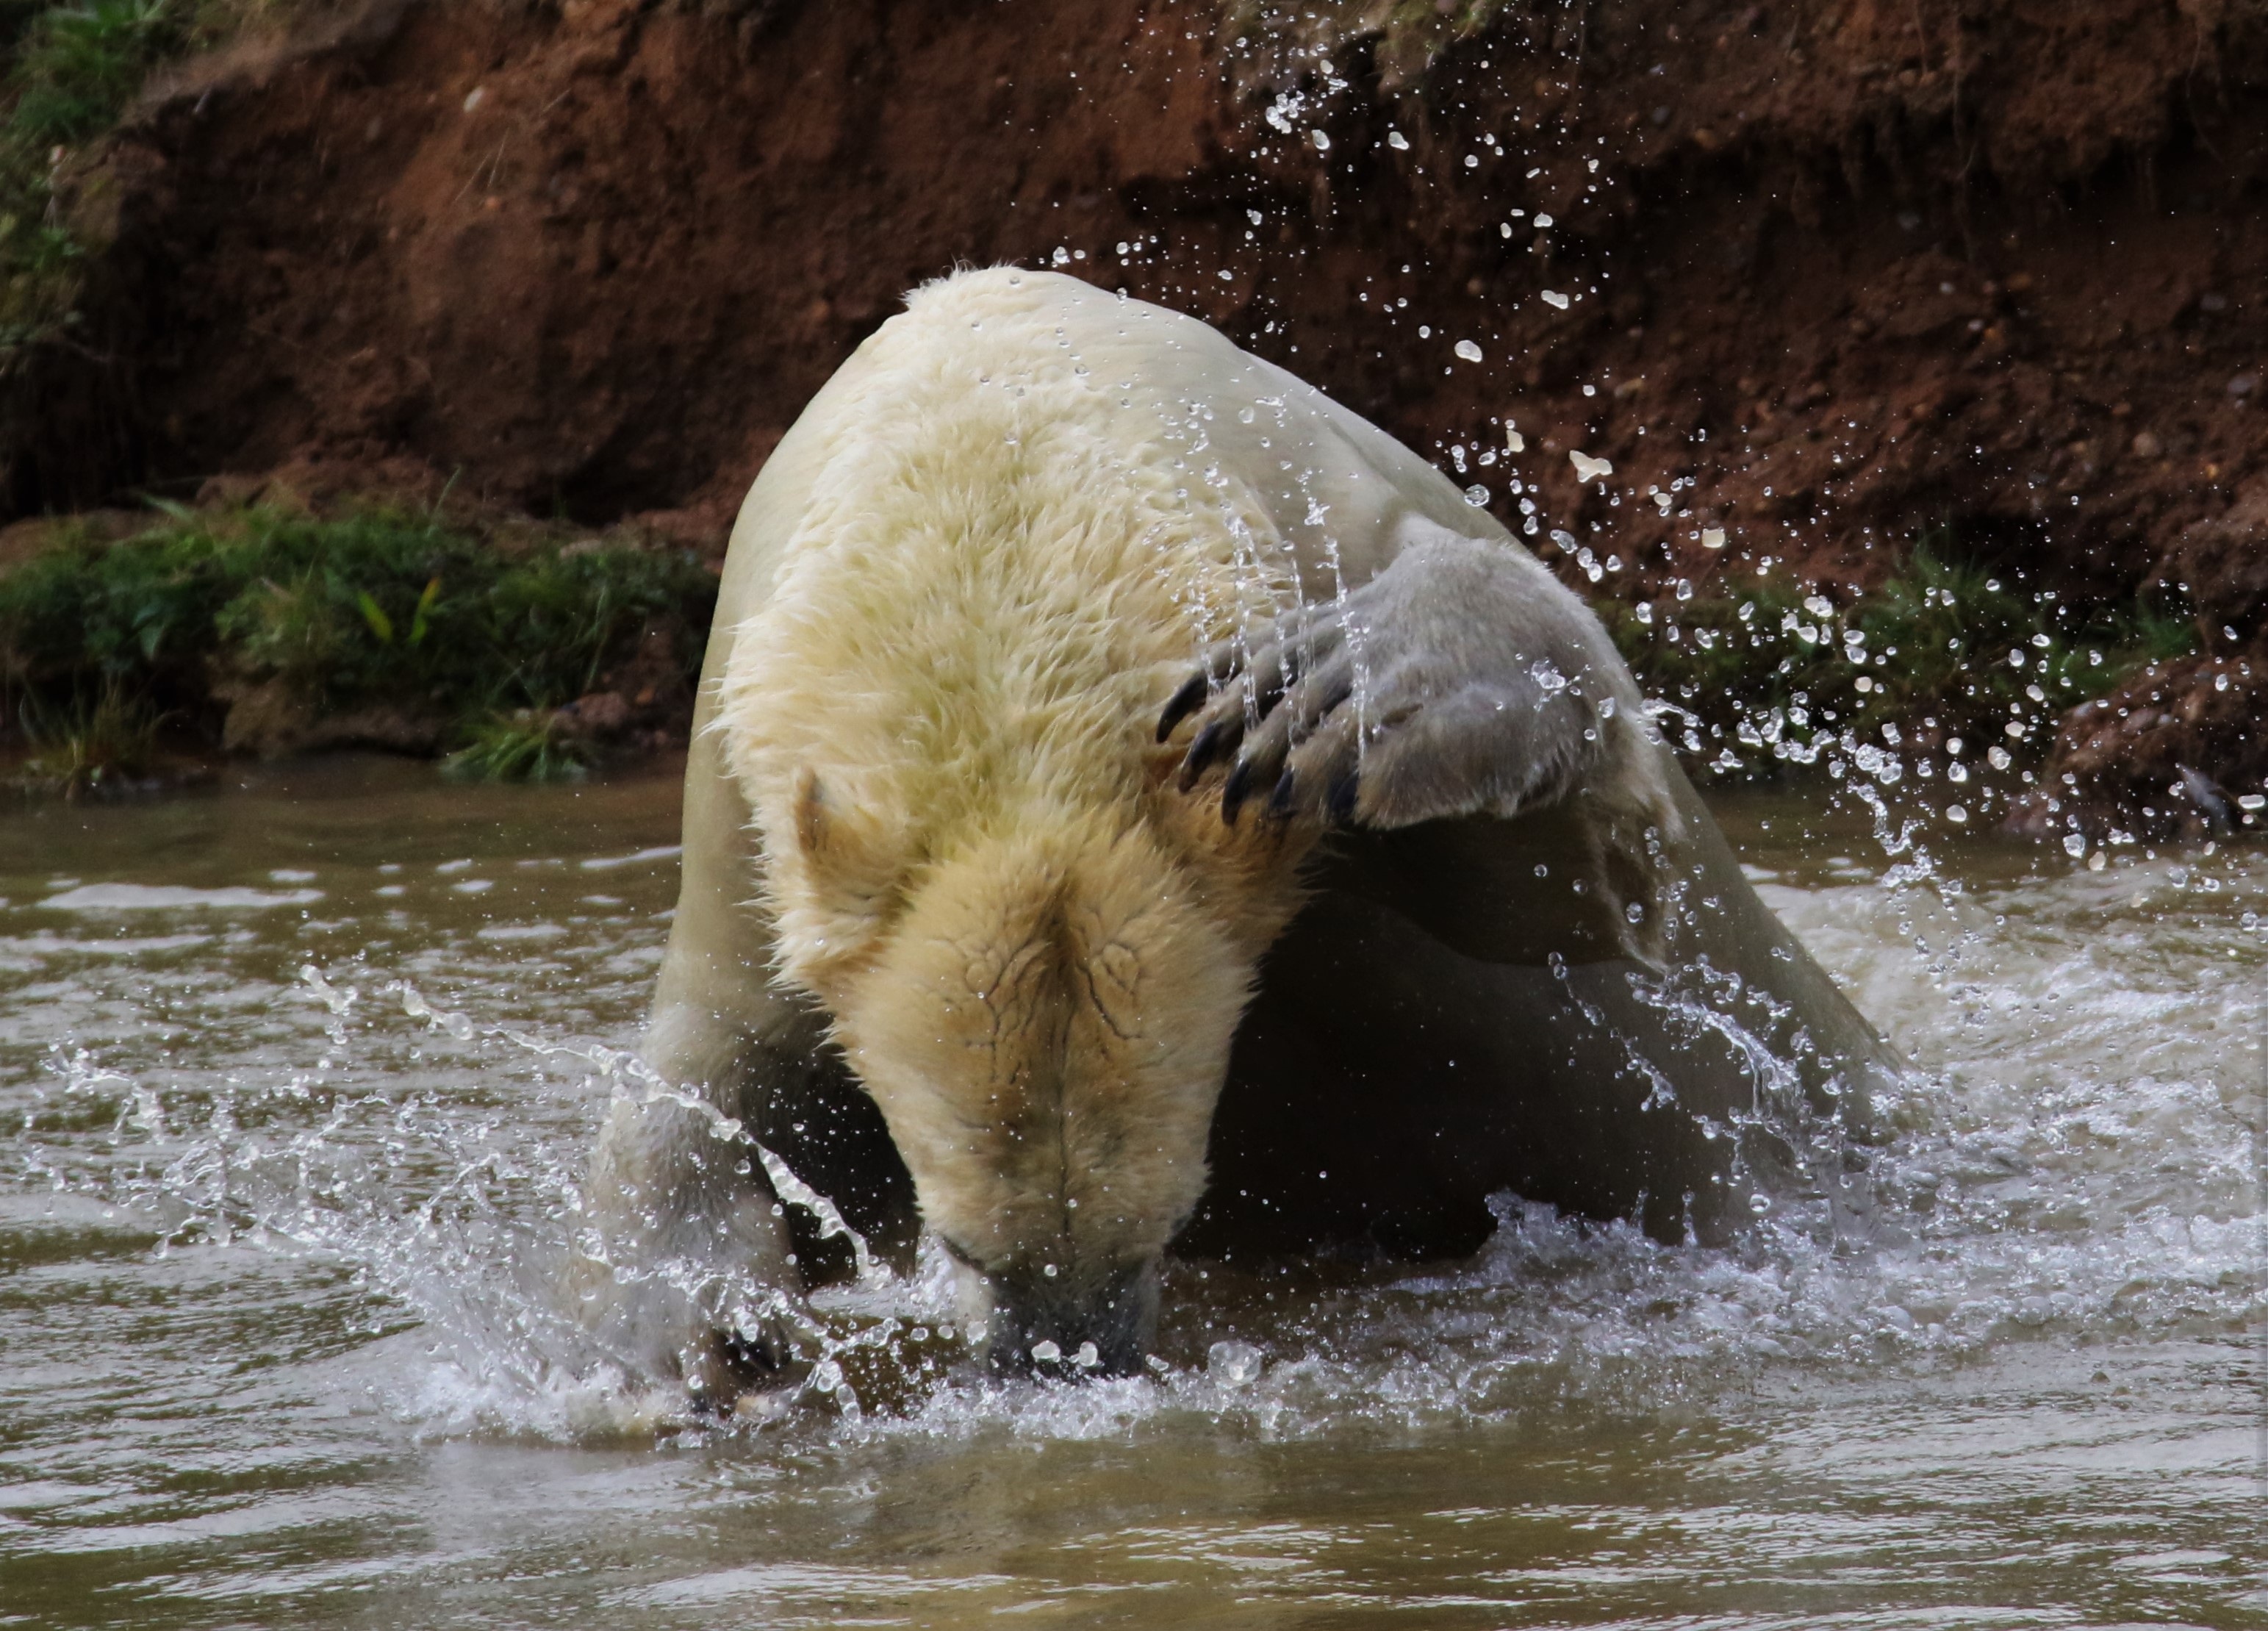
nature, snow, cold, winter, white, animal, bear, wildlife, wild, ice, zoo, fur, mammal, predator, arctic, fauna, polar bear, brown bear, polar, outdoors, north, furry, endangered, vertebrate, northern, carnivore, grizzly bear